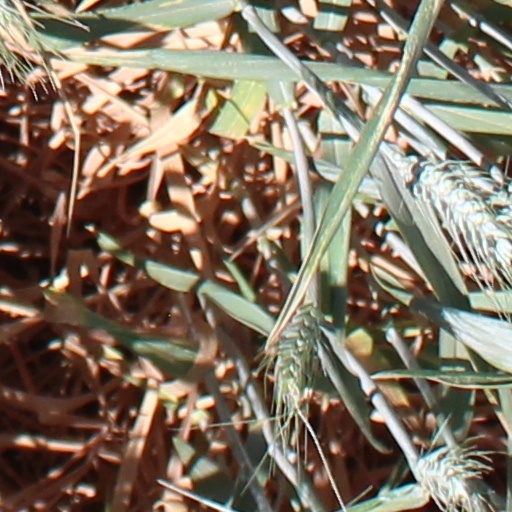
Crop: wheat